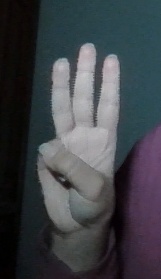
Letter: thaa